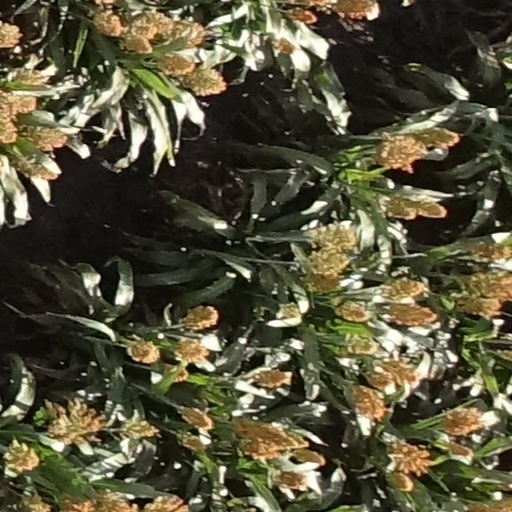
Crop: sorghum